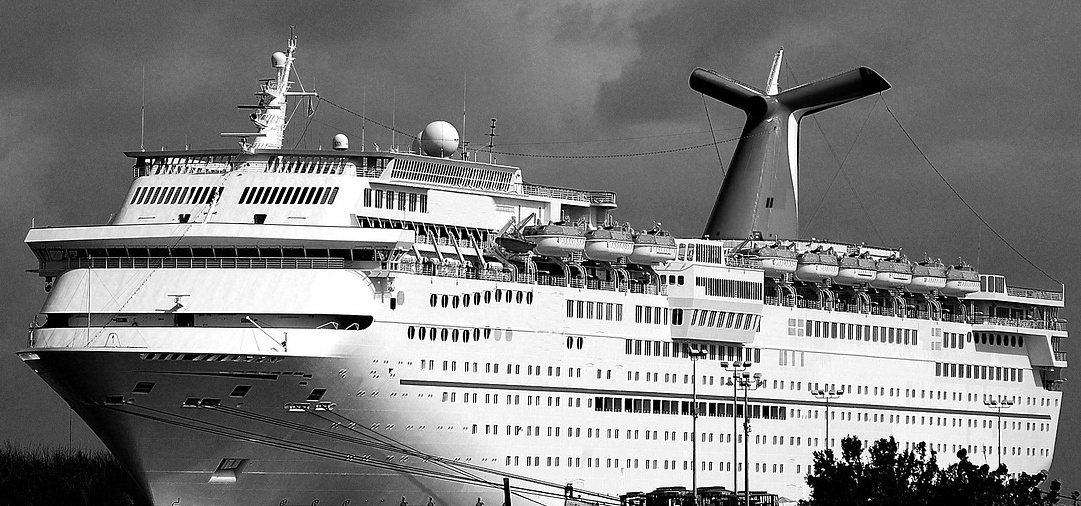
Vehicle type: Ships